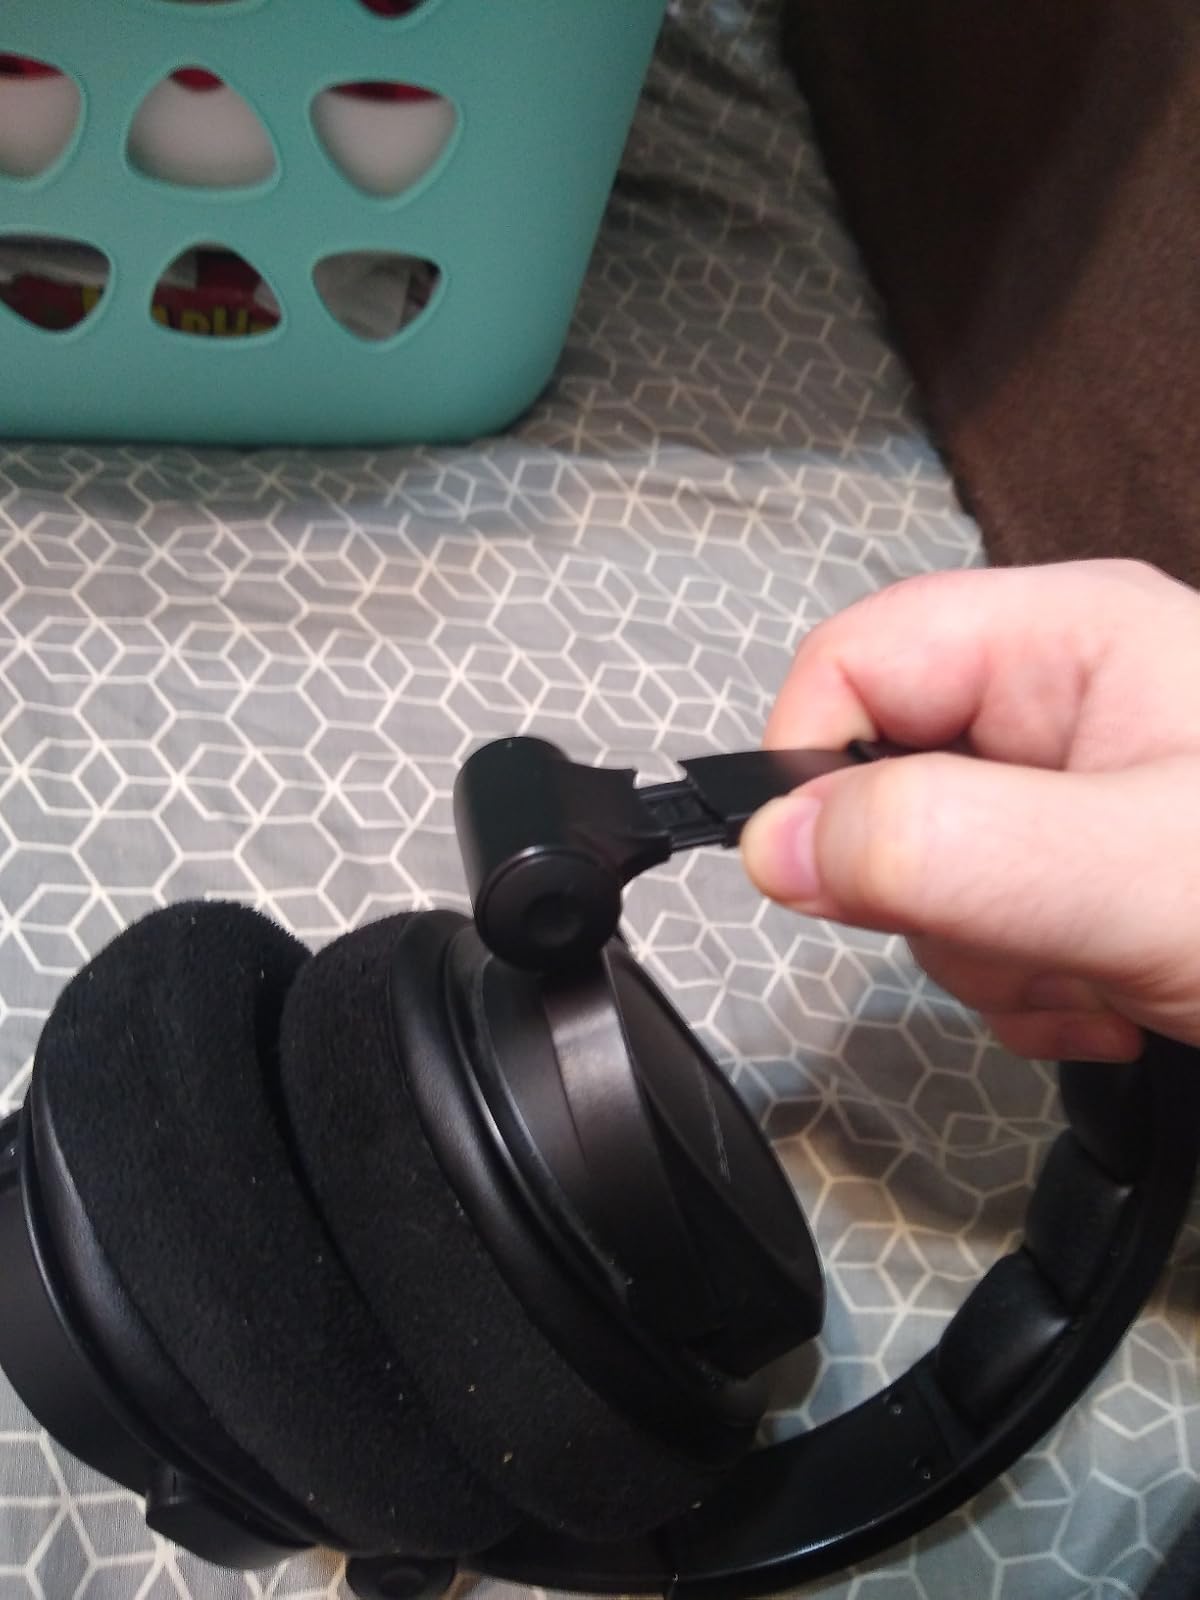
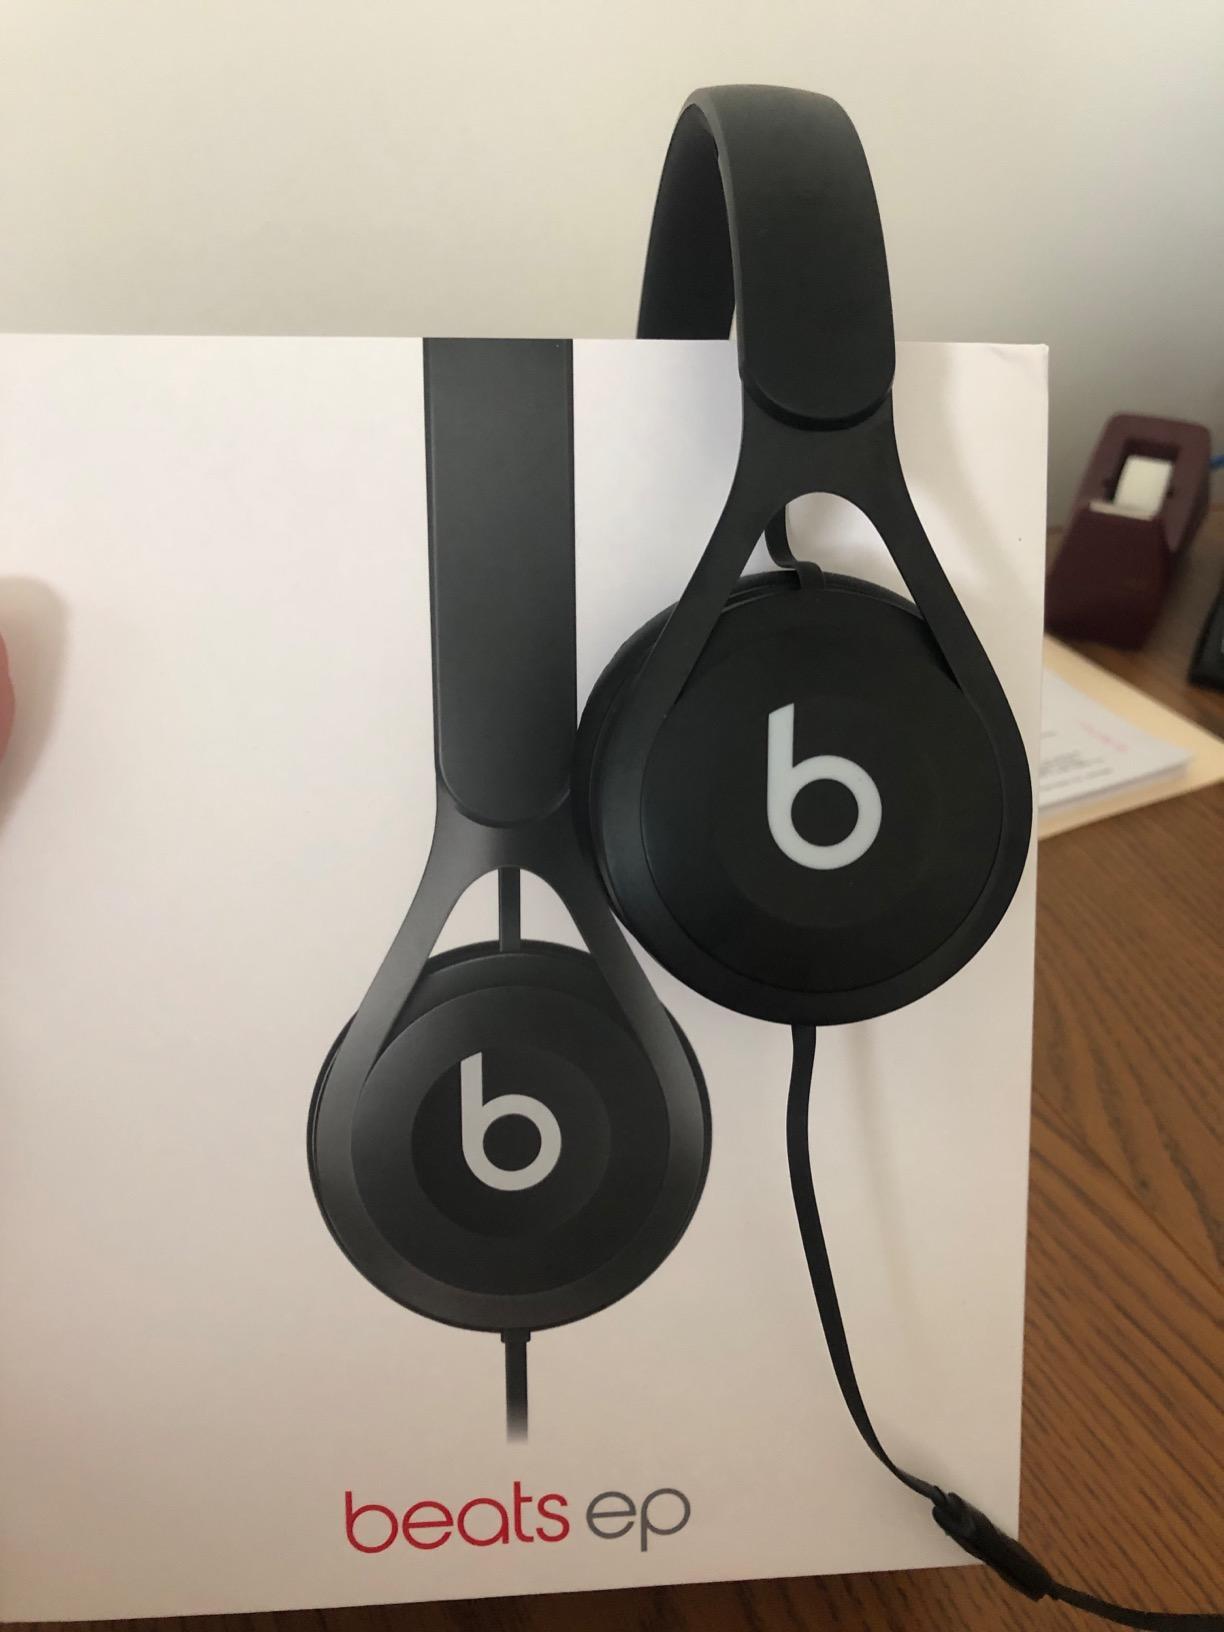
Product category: headphones
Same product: no